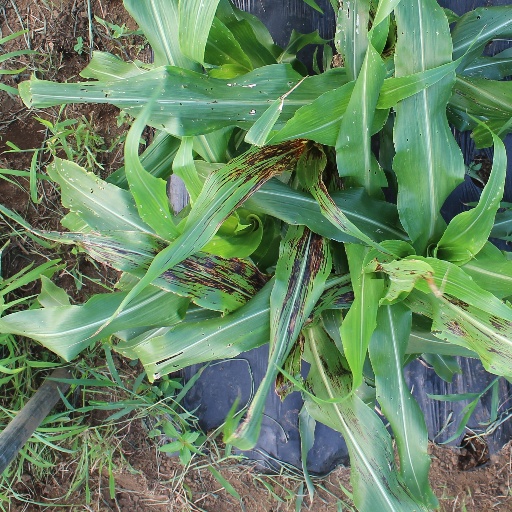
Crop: sorghum